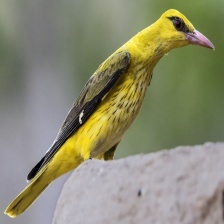
Species: EURASIAN GOLDEN ORIOLE
Scientific name: ORIOLUS ORIOLUS